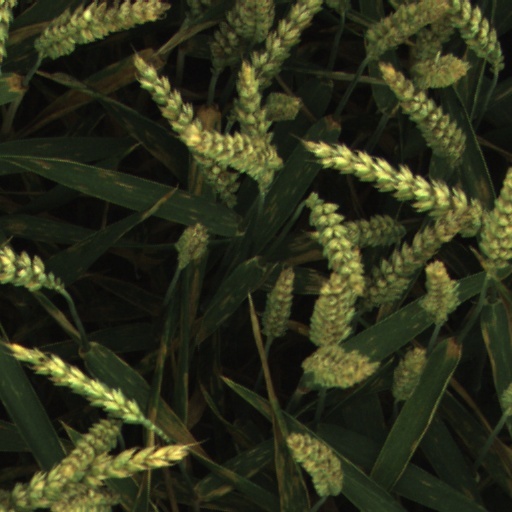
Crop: wheat